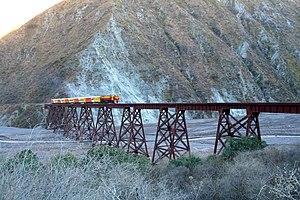
Le Río Toro, appelé Río Rosario dans son cours supérieur, est un cours d'eau du nord-ouest de l'Argentine qui coule en province de Salta. C'est avec le río Arenales un des deux principaux affluents du río Árias dans lequel il se jette en rive droite. C'est donc un sous-affluent du Rio Paraná par le río Árias puis par le río Juramento ou Salado del Norte.
La province de Salta est une province de l'Argentine, située à l'extrême nord-ouest du pays. Elle est limitée au nord par la province de Jujuy et par la Bolivie, à l'est par le Paraguay, Formosa et la province du Chaco, au sud par les provinces de Santiago del Estero, de Tucumán et de Catamarca, enfin à l'ouest par le Chili.
Le Train des nuages ou Tren a las Nubes en Argentine est l'ancienne section C-14 de l'ancien chemin de fer General Manuel Belgrano, devenue voie ferrée touristique gérée par une société privée, après privatisation et démembrement du réseau ferré argentin début des années 1990.